Brough, East Riding of Yorkshire

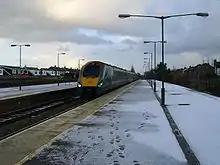
Hull Trains Class 222 Pioneer train arriving at Brough railway station

There has been a shift in the socio-economic group of people living in Brough because of improved rail links and new housing developments including the Brough South development. This change has brought more money into the area. As a result, the average wage rate and amount of spending has increased significantly.